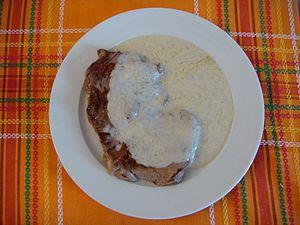
Roquefort [ʁɔkfɔːʁ] ou ròcafòrt en occitan rouergat est une appellation d'origine désignant un fromage français à pâte persillée élaborée exclusivement avec des laits crus de brebis.